Meissen porcelain

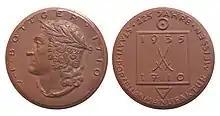
Böttger stoneware medal of 1935 for the 225th anniversary of the factory in Meissen; the obverse portrays the inventor of the stoneware, Johann Friedrich Böttger

The first type of ware produced by Böttger was a refined and extremely hard red stoneware known as "Böttger ware" in English (in ). This copied Chinese Yixing ware, and like that was especially used for teapots, and now coffee pots. Similar wares had been made by the Dutch and the Elers brothers in England. Böttger's version was harder than any of these, and retained very crisp definition in its cast or applied ("sprigged") details, on bodies that could be polished to a gloss before firing. Models were derived from Baroque silver shapes and Chinese ceramic examples. There was also a softer stoneware, which was glazed and decorated. Meissen's production of a hard paste white porcelain that could be glazed and painted soon followed, and wares were put on the market in 1713.